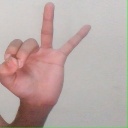
अक्षर: ण